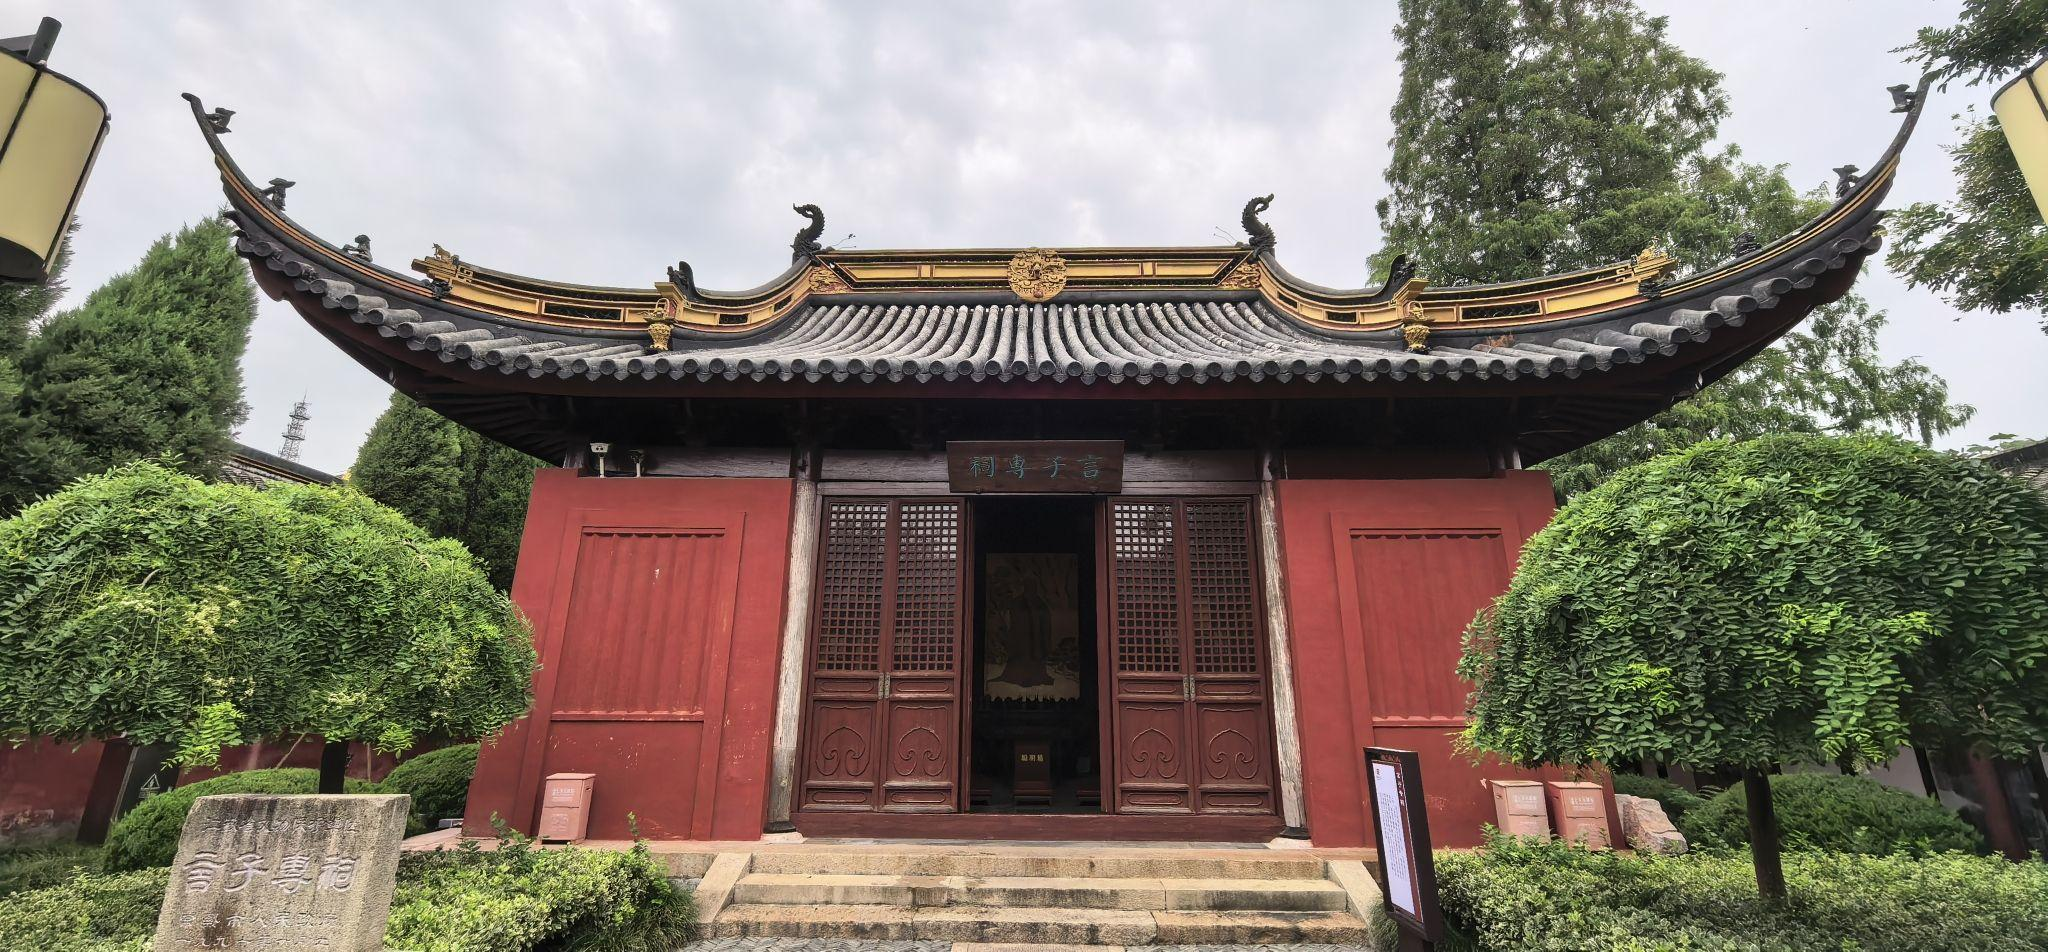
地标名称：常熟文庙
所在城市：苏州市·常熟市